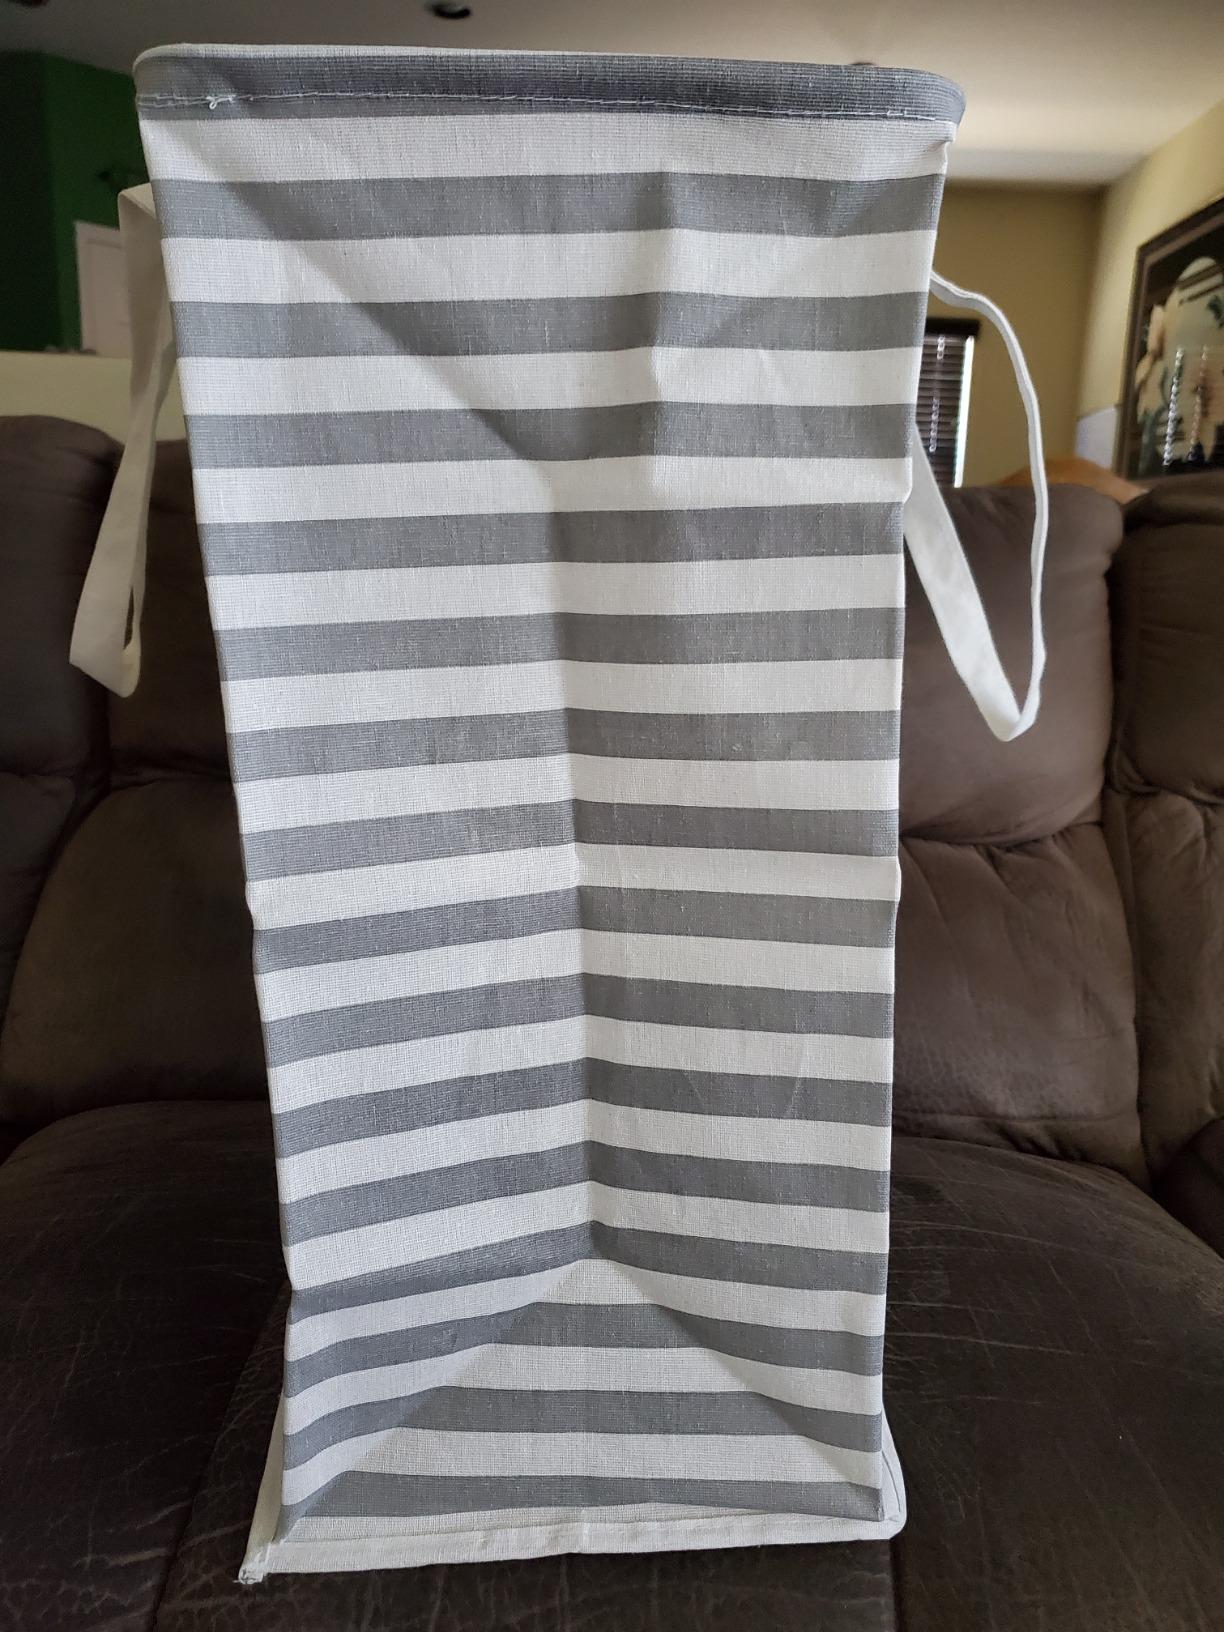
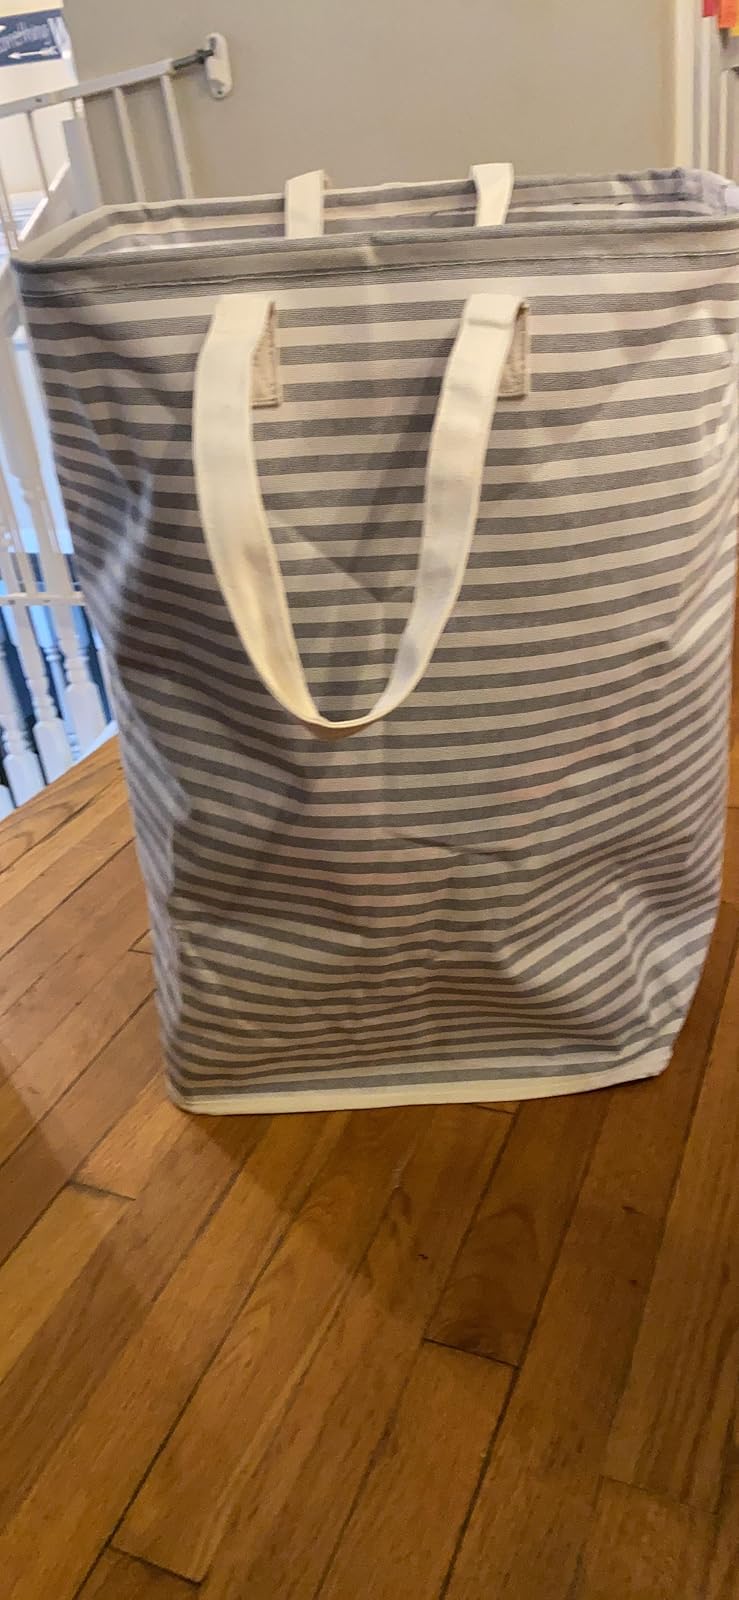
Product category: items_hamper
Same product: no